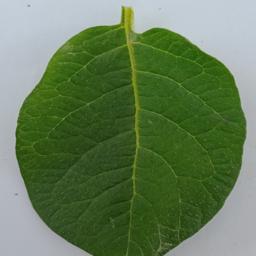
Etiqueta: Sana